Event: Nepal Earthquake
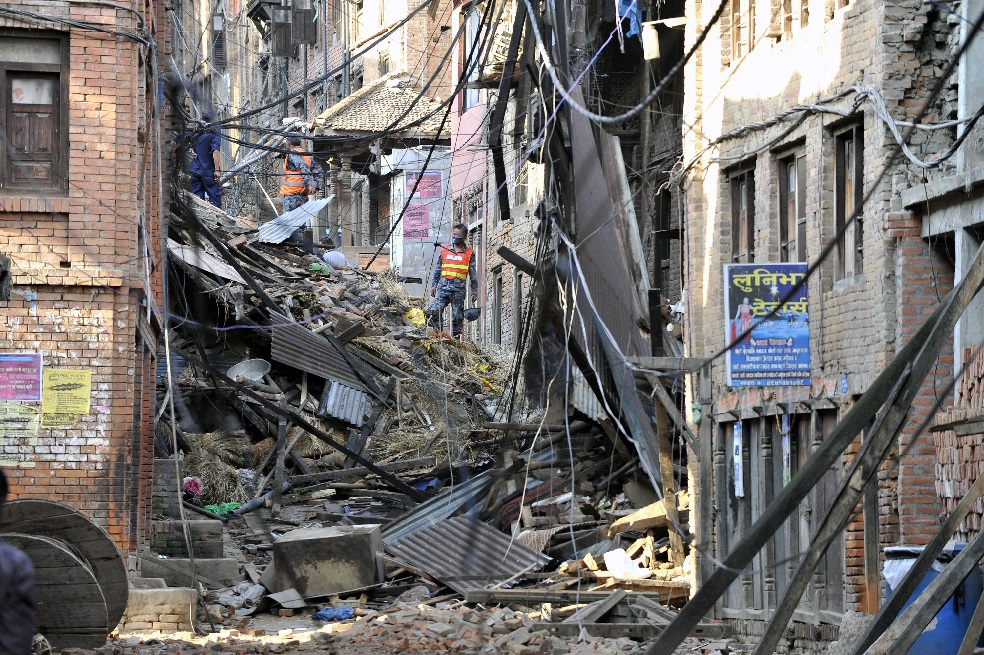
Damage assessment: no_damage